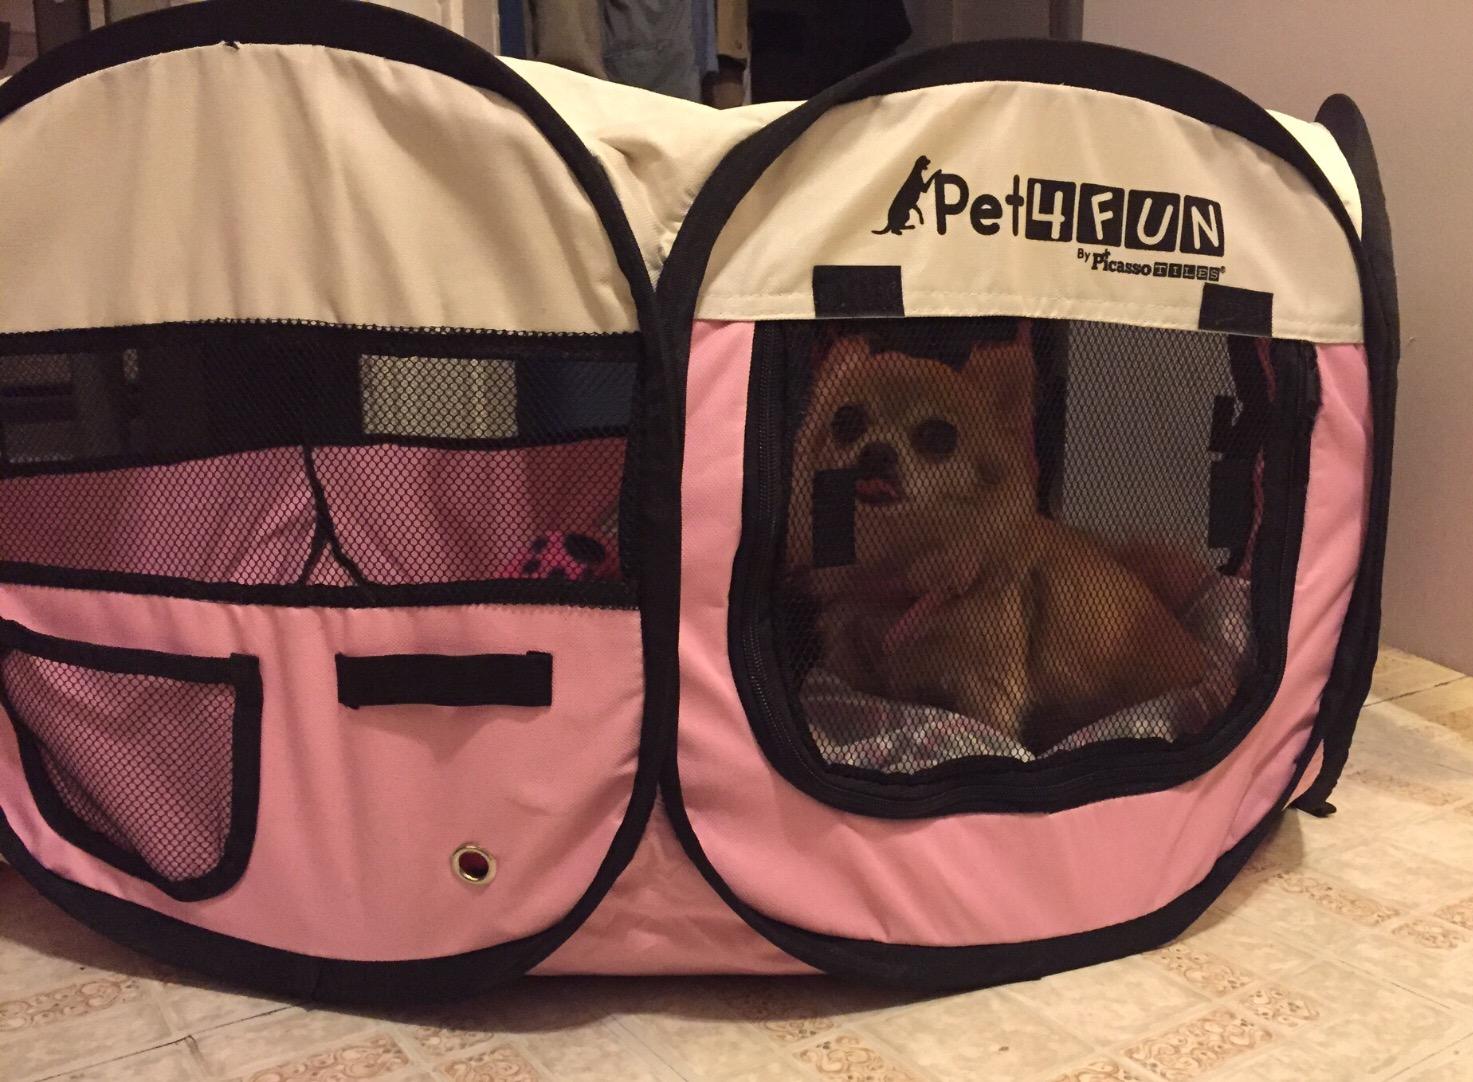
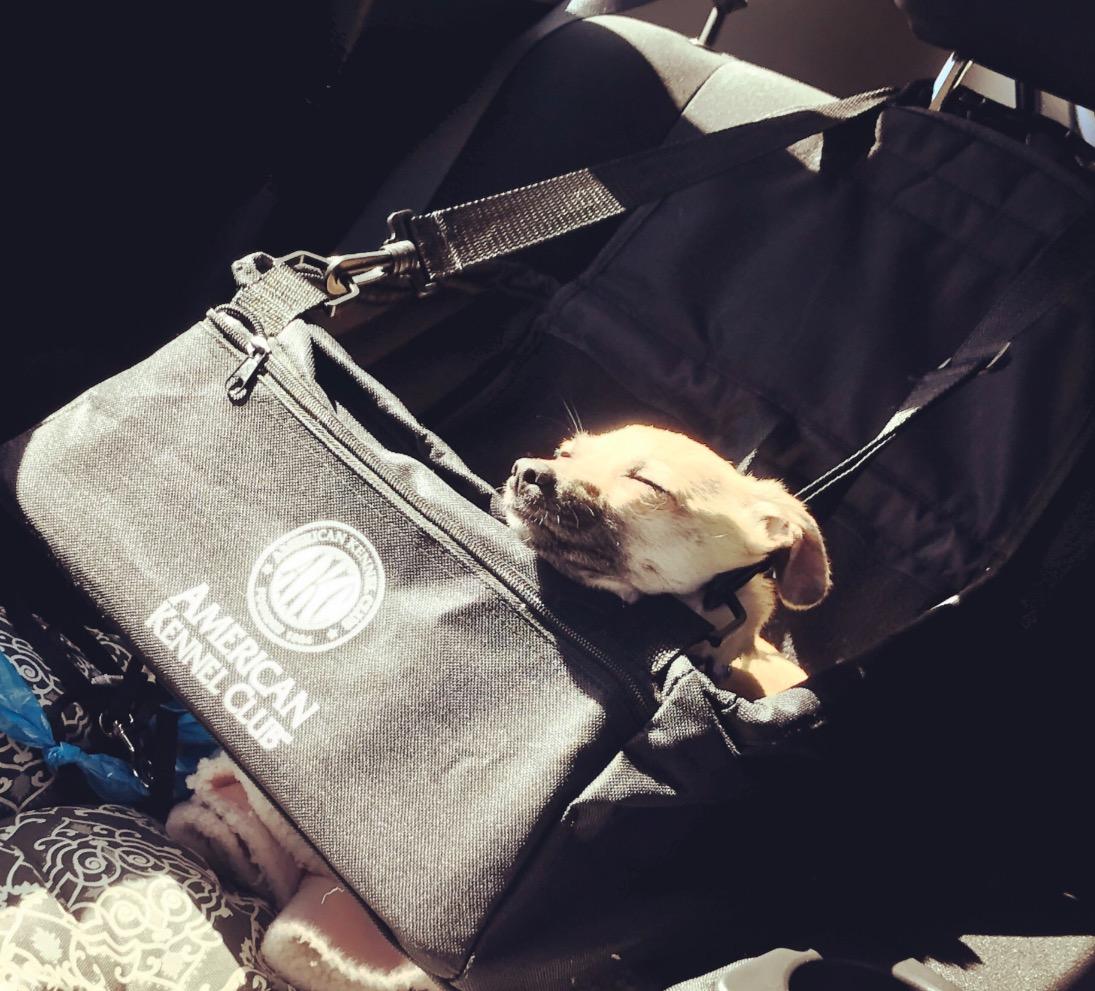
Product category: items_kennel
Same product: no